St. Louis Browns

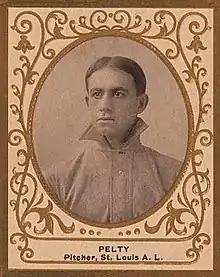
Barney Pelty

In their first season in St. Louis, the Browns finished second under manager Jimmy McAleer, five games behind Philadelphia. This was mainly because Hedges and McAleer persuaded six Cardinals to transfer to the Browns. They looked to become even more powerful in 1903 when Hedges signed New York Giants ace Christy Mathewson to a deal that would have paid him almost four times what he was earning in New York. However, as part of the settlement that ended the war with the National League, Hedges and Mathewson tore up the contract. Years later, Hedges said that while he knew he was likely giving up a pennant by relinquishing Mathewson to the Giants, it was more important to bring peace to the game.